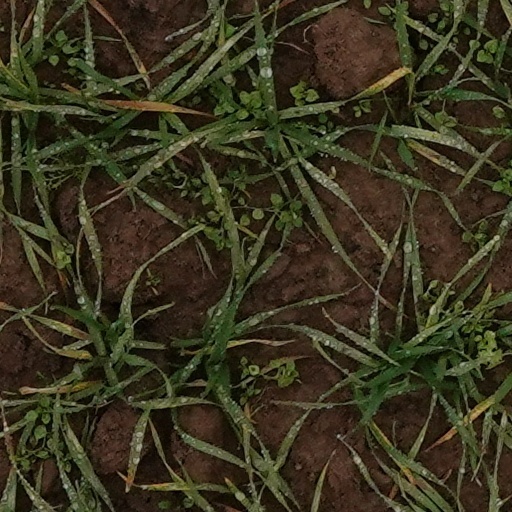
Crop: wheat